Kanesville Tabernacle

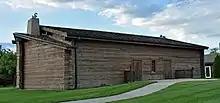
A replica of the Kanesville Tabernacle, which stood near the location of the original (1996–2022).

The Kanesville Tabernacle was a large, hastily constructed log building in Council Bluffs, Iowa that was created specifically for the event of the reorganization of the First Presidency of the Church of Jesus Christ of Latter-day Saints (LDS Church) in late 1847. Council Bluffs, or Kanesville (as it was called at the time), served as a temporary settlement for the displaced church and its membership.